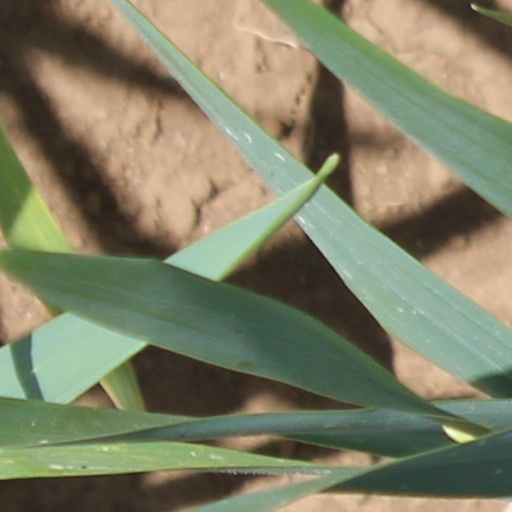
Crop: wheat